Fahnestock clip

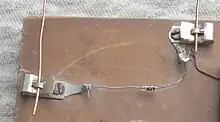
Fahnestock clips on home-made crystal radio, built in breadboard style. Modern diode detector installed between clips.

Fahnestock clips were seen on early radio receiver breadboard construction, model train power connections, and the like. They were also available on early dry batteries. Today, they have largely been supplanted by binding posts. However, they remain in use in elementary schools especially, where their ease of use and visible connections make them a popular way for science instructors to teach the creation of simple circuits, and most university physics departments still have them on apparatus.